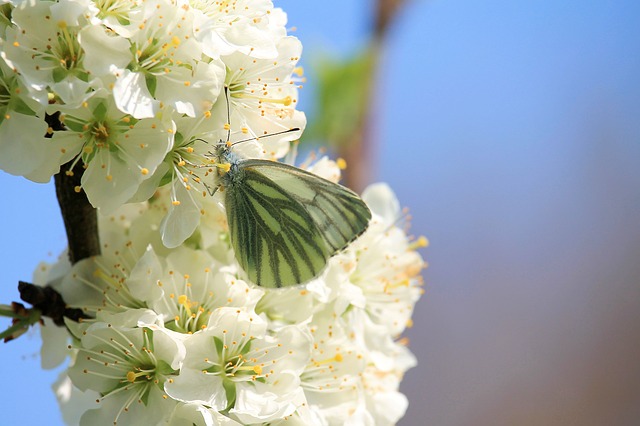
Label: farfalla